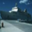
Label: ship